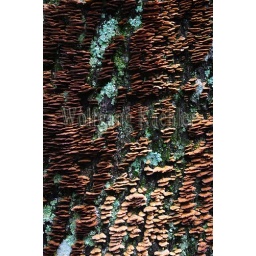
Usa, north carolina, near winston-salem, hanging rock state park, fugus growing on trunk of dead tree